Lighthouse

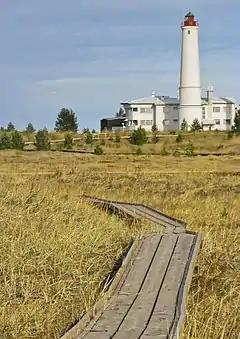
Marjaniemi Lighthouse, the 19th-century lighthouse in the Hailuoto island, neighbouring municipality of Oulu, Finland

One such influence was Robert Stevenson, himself a seminal figure in the development of lighthouse design and construction. His greatest achievement was the construction of the Bell Rock Lighthouse in 1810, one of the most impressive feats of engineering of the age. This structure was based upon Smeaton's design, but with several improved features, such as the incorporation of rotating lights, alternating between red and white. Stevenson worked for the Northern Lighthouse Board for nearly fifty years during which time he designed and oversaw the construction and later improvement of numerous lighthouses. He innovated in the choice of light sources, mountings, reflector design, the use of Fresnel lenses, and in rotation and shuttering systems providing lighthouses with individual signatures allowing them to be identified by seafarers. He also invented the movable jib and the balance-crane as a necessary part for lighthouse construction.